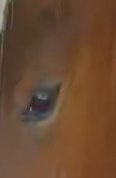
Face region: eyes (orbital_tightening_and_eye_area)
Pain indicator: moderately_present